List of terrorist incidents in Great Britain

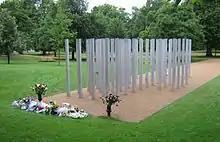
Memorial in London's Hyde Park to the victims of the 7 July bombings.

These are known attacks, some of which caused damage, which could have constituted a threat to life had they worked or been large enough. The list includes only a few attacks that were at the planning stage but not implemented. Also, information about many thwarted attacks is not made public by authorities.